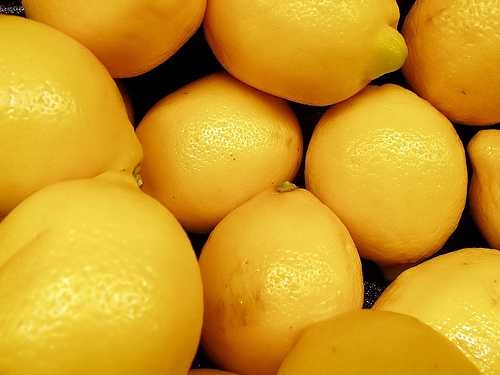
Label: Lemon